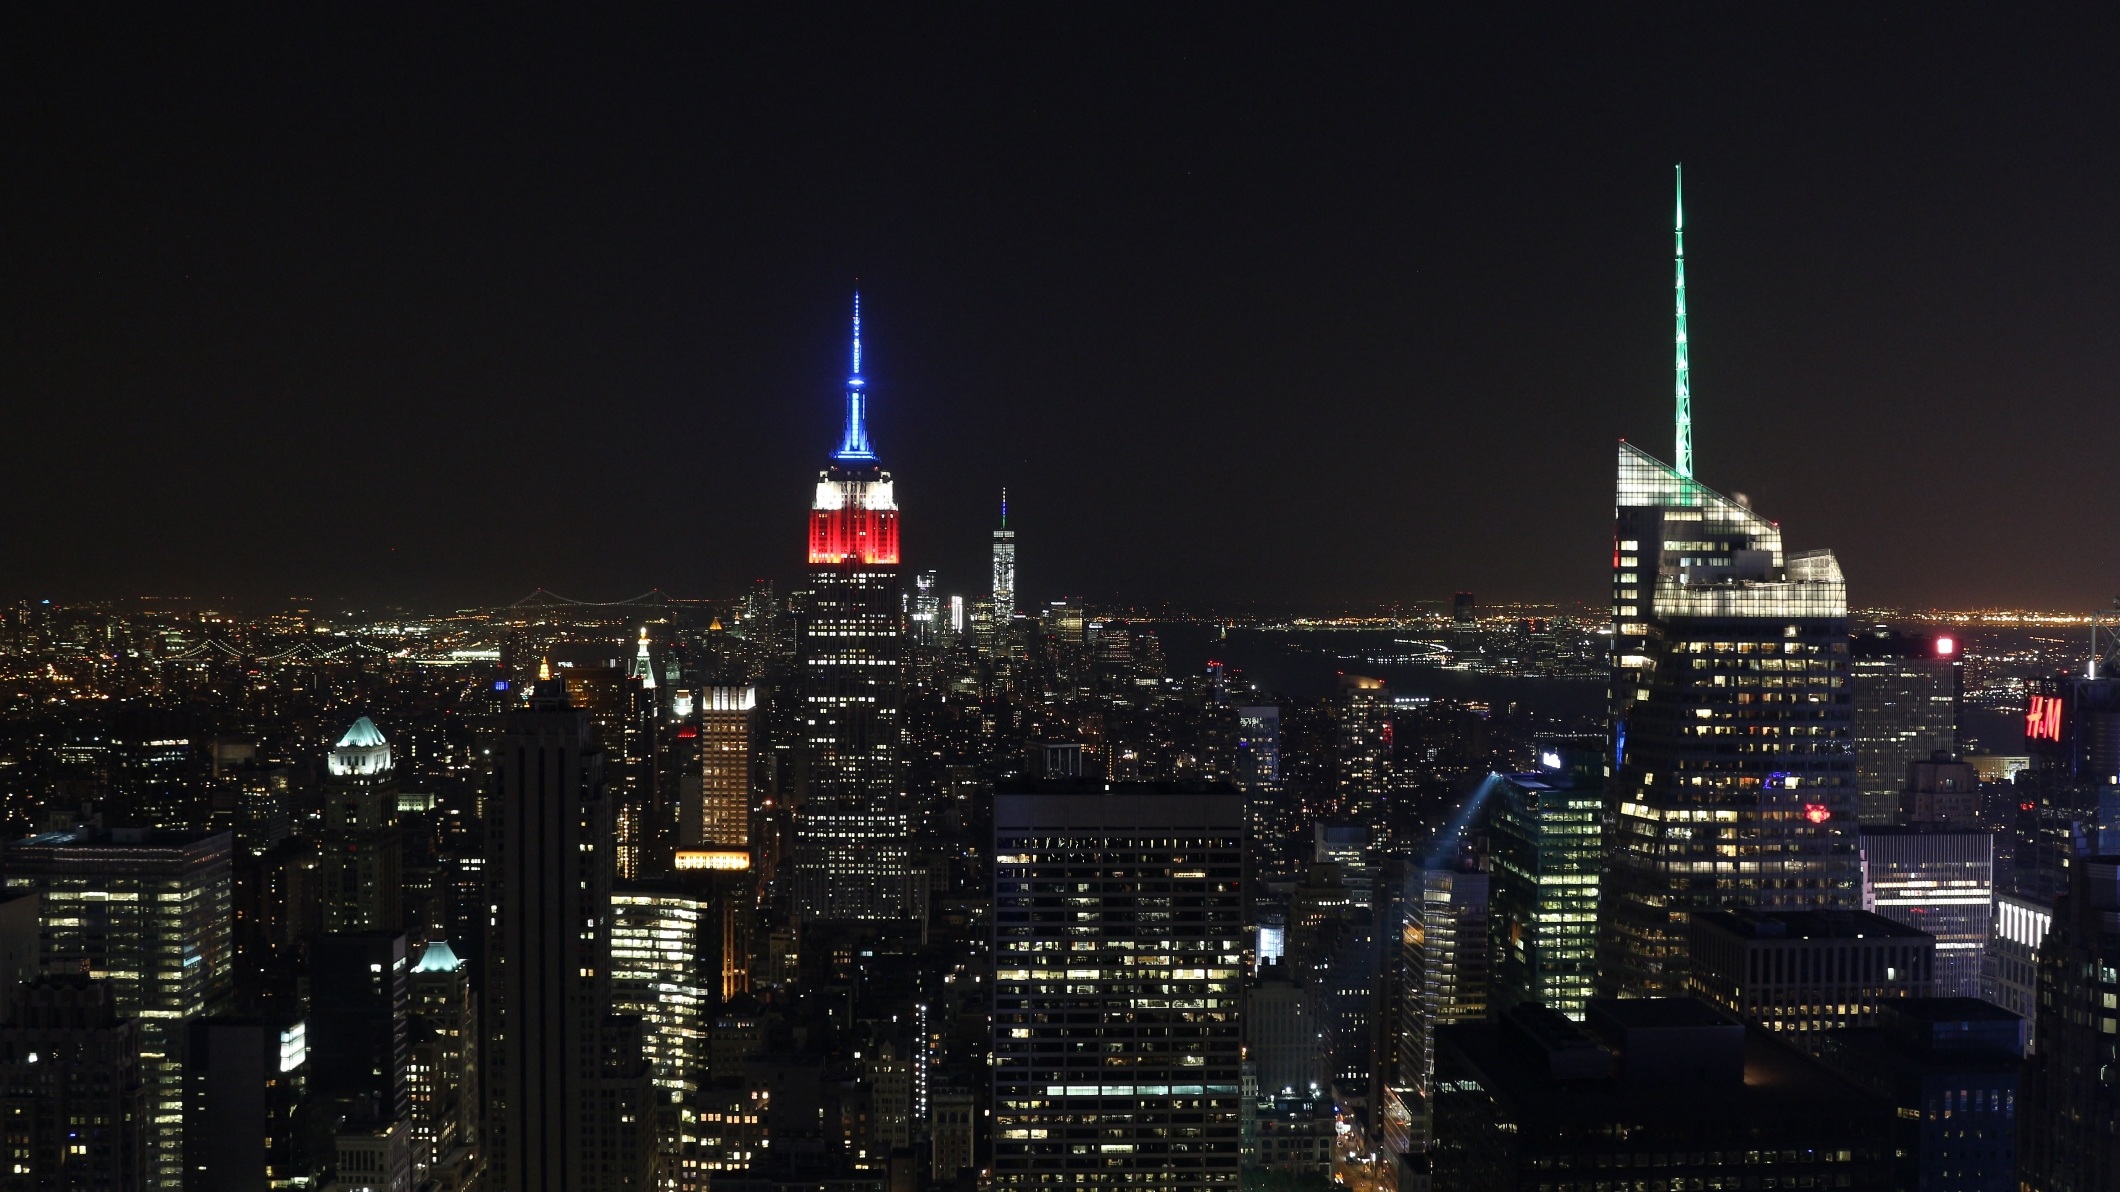
skyline, night, city, skyscraper, new york, manhattan, new york city, cityscape, downtown, dusk, evening, twilight, tower, nyc, usa, america, landmark, empire state building, tower block, united states, ny, metropolis, big apple, urban area, human settlement, atmosphere of earth, metropolitan area, on top of the rock